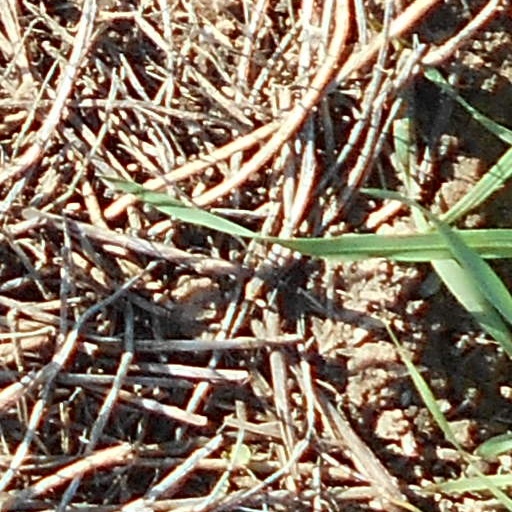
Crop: wheat